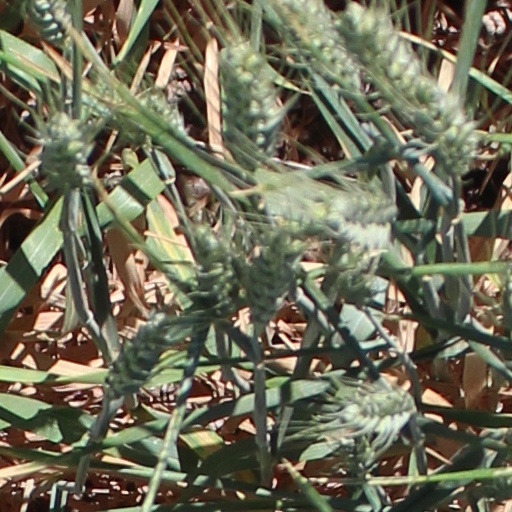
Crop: wheat